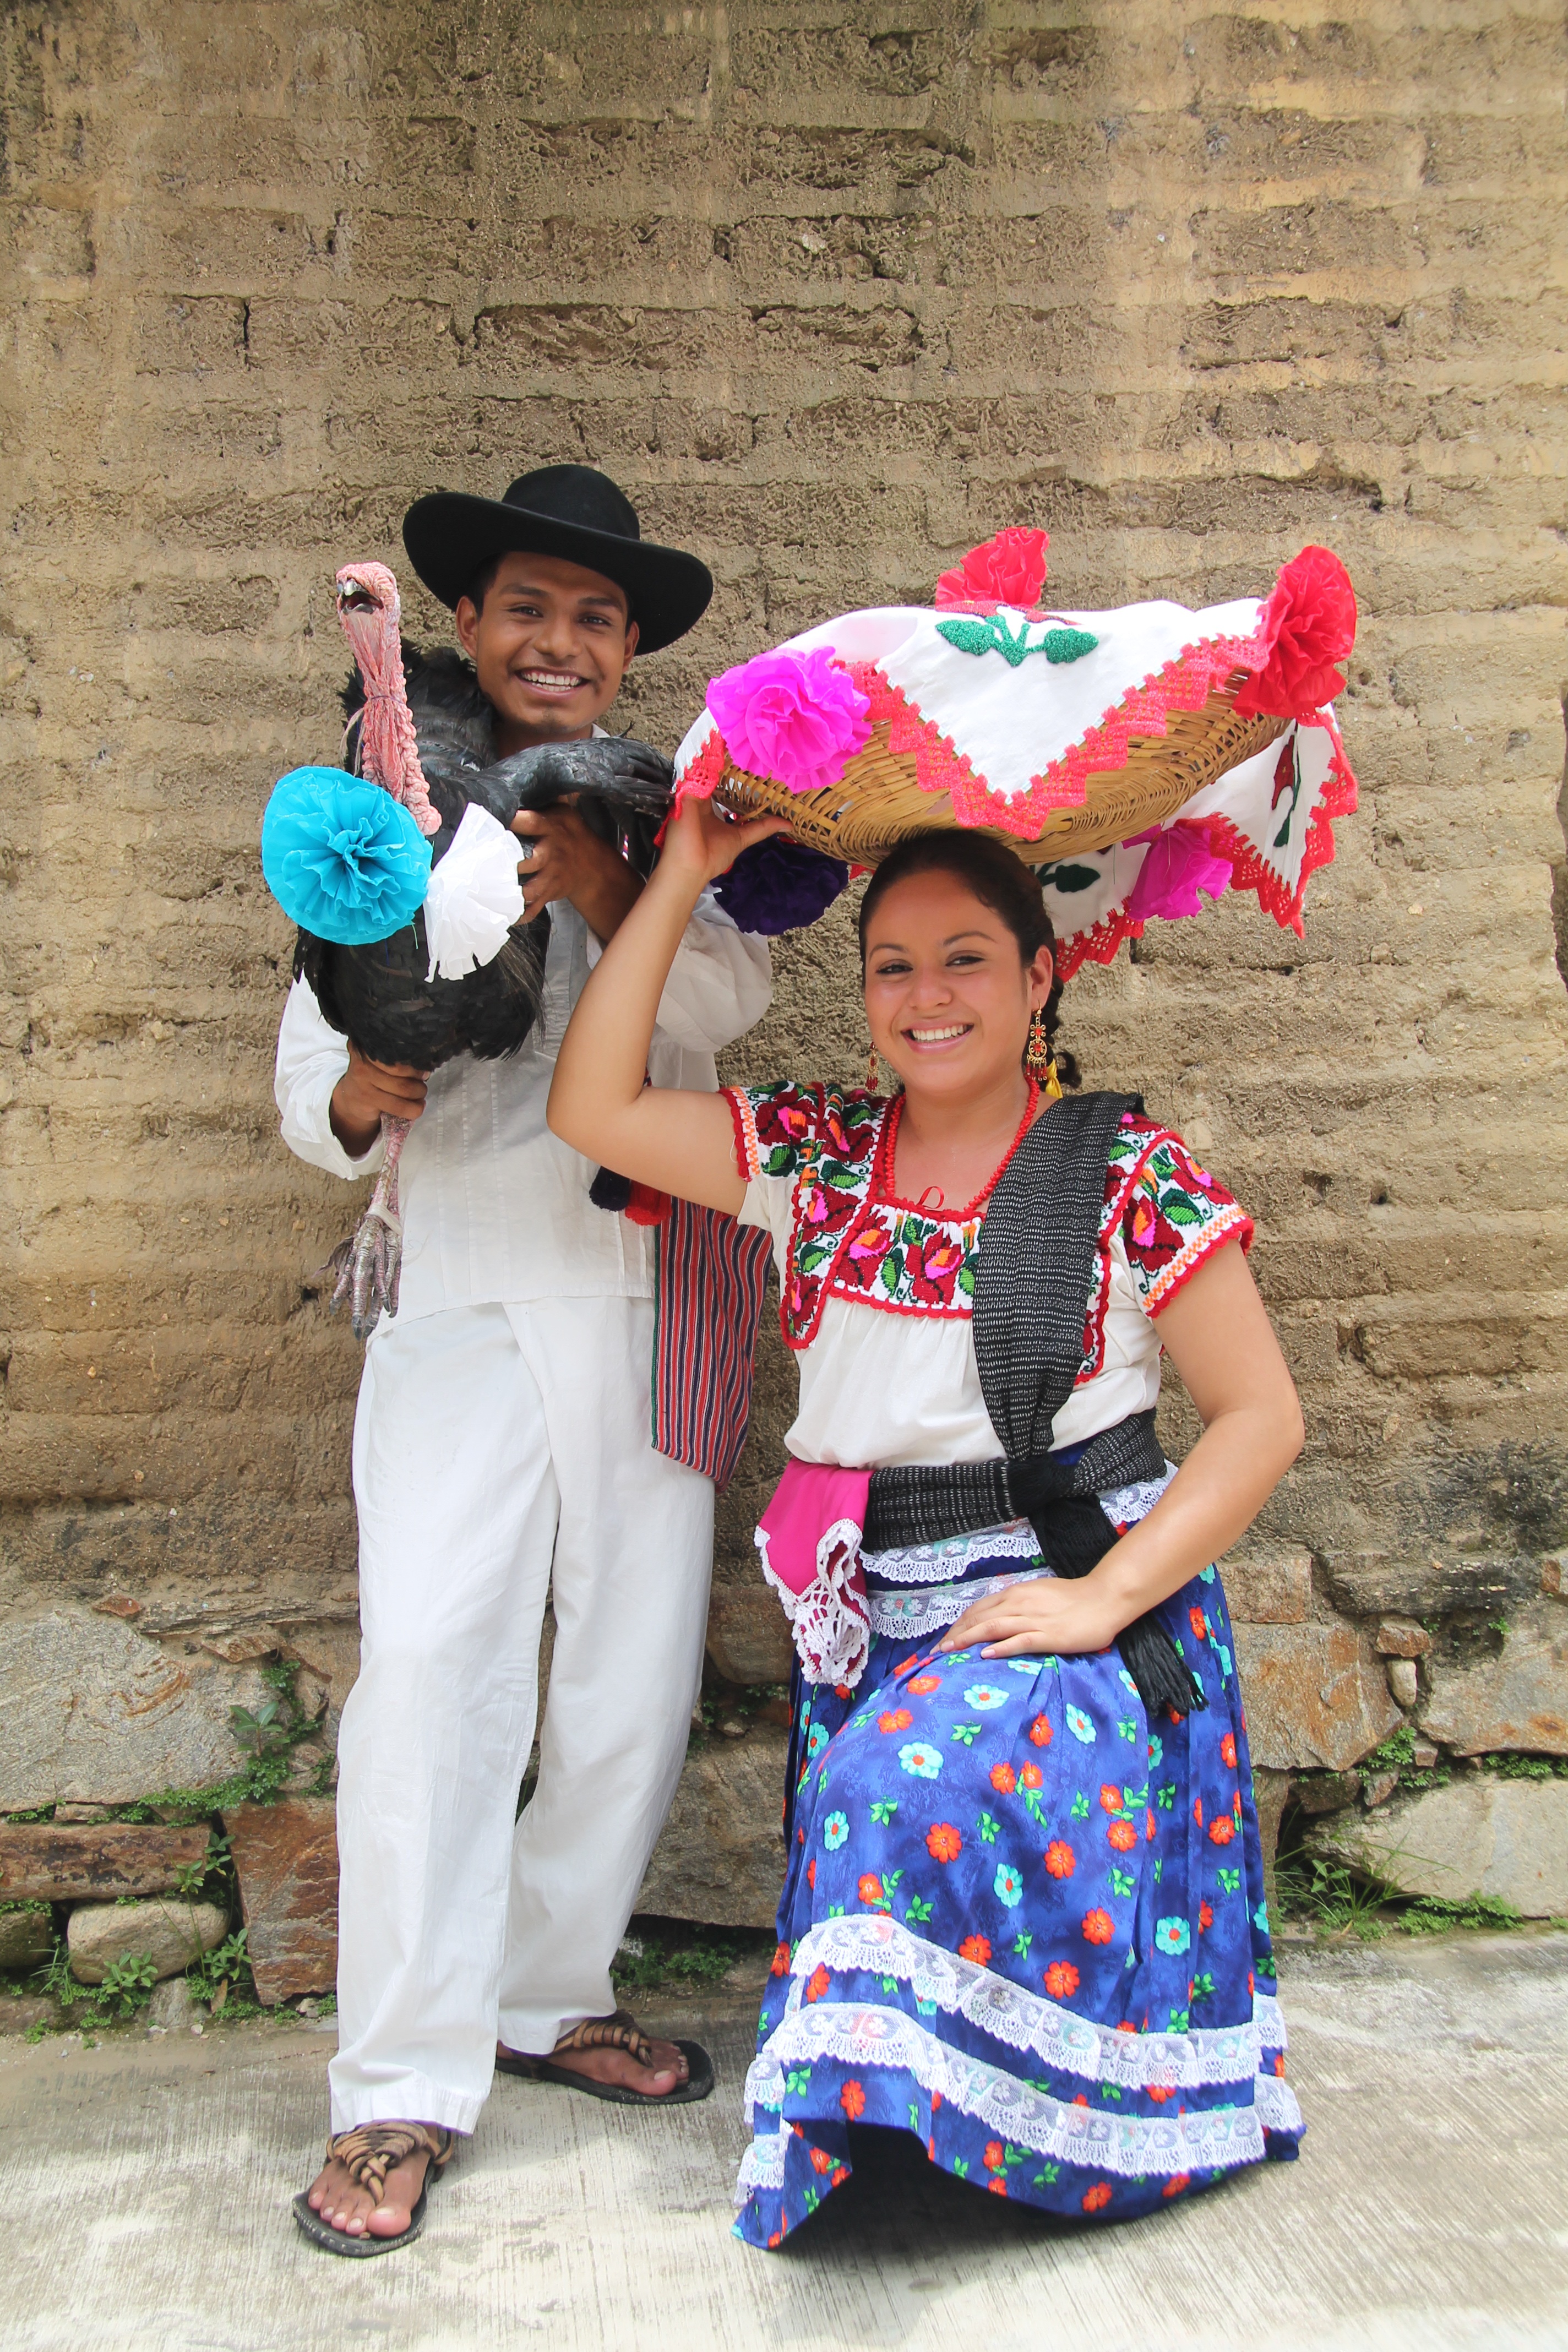
people, rural, couple, child, mexico, turkey, tradition, mexican, regional, traditional clothes, oaxaca, guelaguetza